2008 Philadelphia Phillies season

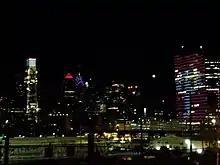
The Cira Centre in downtown Philadelphia was illuminated with the Phillies' "P" logo after their World Series victory.

Philadelphia scored in the first inning for the third consecutive game, taking a 2–0 lead when Shane Victorino batted in Chase Utley and Jayson Werth. Tampa Bay cut the lead in half in the fourth inning; Carlos Peña doubled and was batted in on Evan Longoria's single, both players' first hits of the Series. The Rays then tied the game in the sixth inning when B. J. Upton scored from second base on a Peña single. The game was suspended after the top of the sixth inning due to rain, making it the first game in World Series history to not be played through to completion or declared a tie.